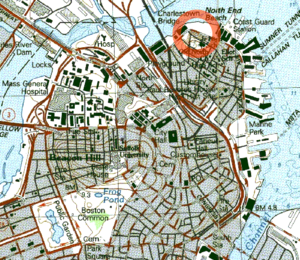
La grande inondation de mélasse de Boston eut lieu le 15 janvier 1919 dans le North End de Boston. Une grande citerne pleine de mélasse se rompit, causant un raz-de-marée de mélasse avançant à une vitesse estimée à 56 km/h, tuant 21 personnes et en blessant 150. L'événement fait aujourd'hui partie du folklore du quartier ; des résidents prétendent même que, quand il fait très chaud en été, on peut encore sentir l'odeur de la mélasse.